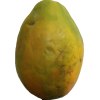
Label: papaya